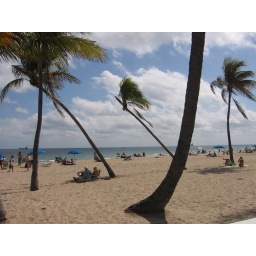
Palm trees on the beach in Fort Lauderdale, Florida. February 2008